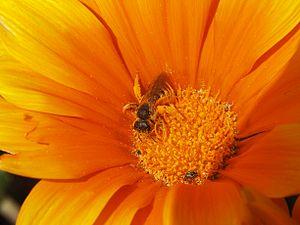
Abeille sauvage (Halictidae) se nourissant dans une fleur Português: Abelha da família Halictidae numa flor